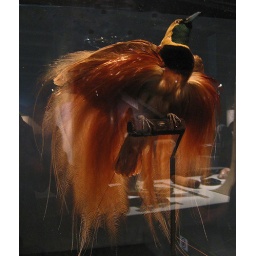
A white topped table behind me can be seen reflected in the glass